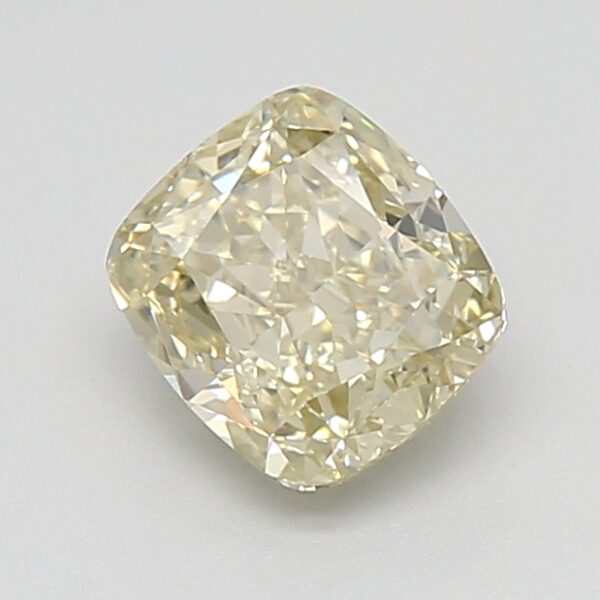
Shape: cushion
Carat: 1.5
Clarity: VVS2
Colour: FANCY
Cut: EX
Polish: EX
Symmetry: VG
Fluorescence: N
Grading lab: GIA
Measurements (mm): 6.53 x 5.98 x 4.13